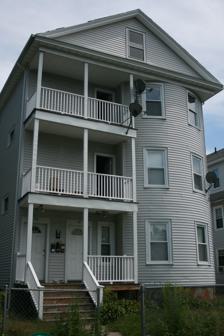
Building: Charles Magnuson Three-Decker
Country: United States of America
Year built: 1912
United States historic place Charles Magnuson Three-Decker U.S. National Register of Historic Places Show map of Massachusetts Show map of the United States Location 56–58 Olga Ave., Worcester, Massachusetts Coordinates 42°16′27″N 71°47′3″W / 42.27417°N 71.78417°W / 42.27417; -71.78417 Area less than one acre Built c. 1912 ( 1912 ) Architectural style Colonial Revival MPS Worcester Three-Deckers TR NRHP reference No. 89002434 Added to NRHP February 9, 1990 The Charles Magnuson Three-Decker is a historic triple decker in Worcester, Massachusetts .  Built about 1912, it is a good example of a Colonial Revival triple decker, built during a local housing construction boom.  The house was listed on the National Register of Historic Places in 1990. Description and history The Charles Magnuson Three-Decker is located in Worcester's eastern Belmont Street neighborhood, on the east side of Olga Street near its northern end.  It is three stories in height, with a gabled roof and exterior finished in modern siding.  The asymmetrical main facade has a three-tier porch on the right, supported by square posts, and a rounded projecting window bay on the left, which has two sash windows on each level.  The gable end is fully pedimented; the roof cornice once had brackets, but these have been lost.  Other lost feature included rounded posts on the porches, and the use of wooden shingles in the bands between the windows of the rounded bay.  A polygonal window bay projects from one side. The house was built c. 1912, late in the triple-decker housing boom on Belmont Hill.  Most of the housing in this area was built for mainly Swedish and Finnish immigrants working in Worcester's northern steel and wire factories.  Charles Magnuson, the first owner, was a foreman in a metal goods plant.  Early tenants included a machinist, cabinetmaker and bookkeeper. See also National Register of Historic Places listings in eastern Worcester, Massachusetts References